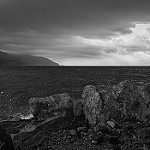
Label: B & W